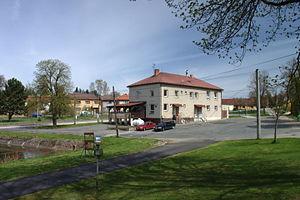
Ondřejov est une commune du district de Pelhřimov, dans la région de Vysočina, en République tchèque. Sa population s'élevait à 157 habitants en 2019.